Rosie (1965 film)

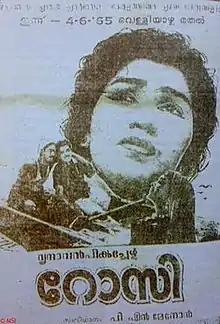

Rosie is a 1965 Indian Malayalam-language film, directed by P. N. Menon and produced by Mani Swami. The film stars Prem Nazir, Kaviyoor Ponnamma, Thikkurissy Sukumaran Nair and P. J. Antony. The film had musical score by K. V. Job. "Rosie" was one of the first Malayalam films to be shot completely outdoors.